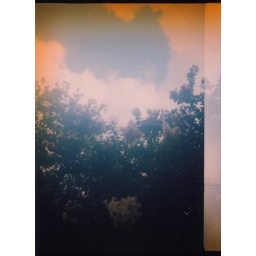
Underexposed tree against sky